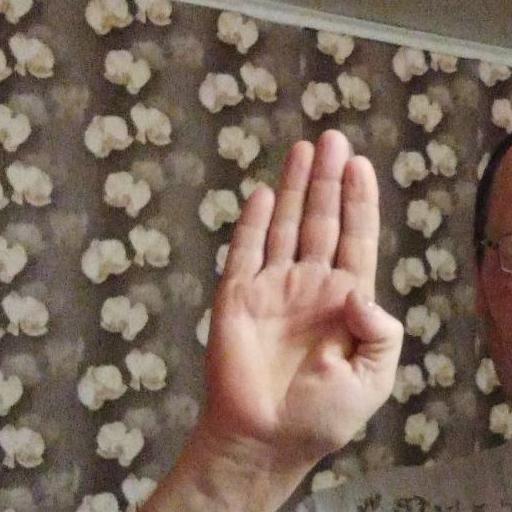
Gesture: stop